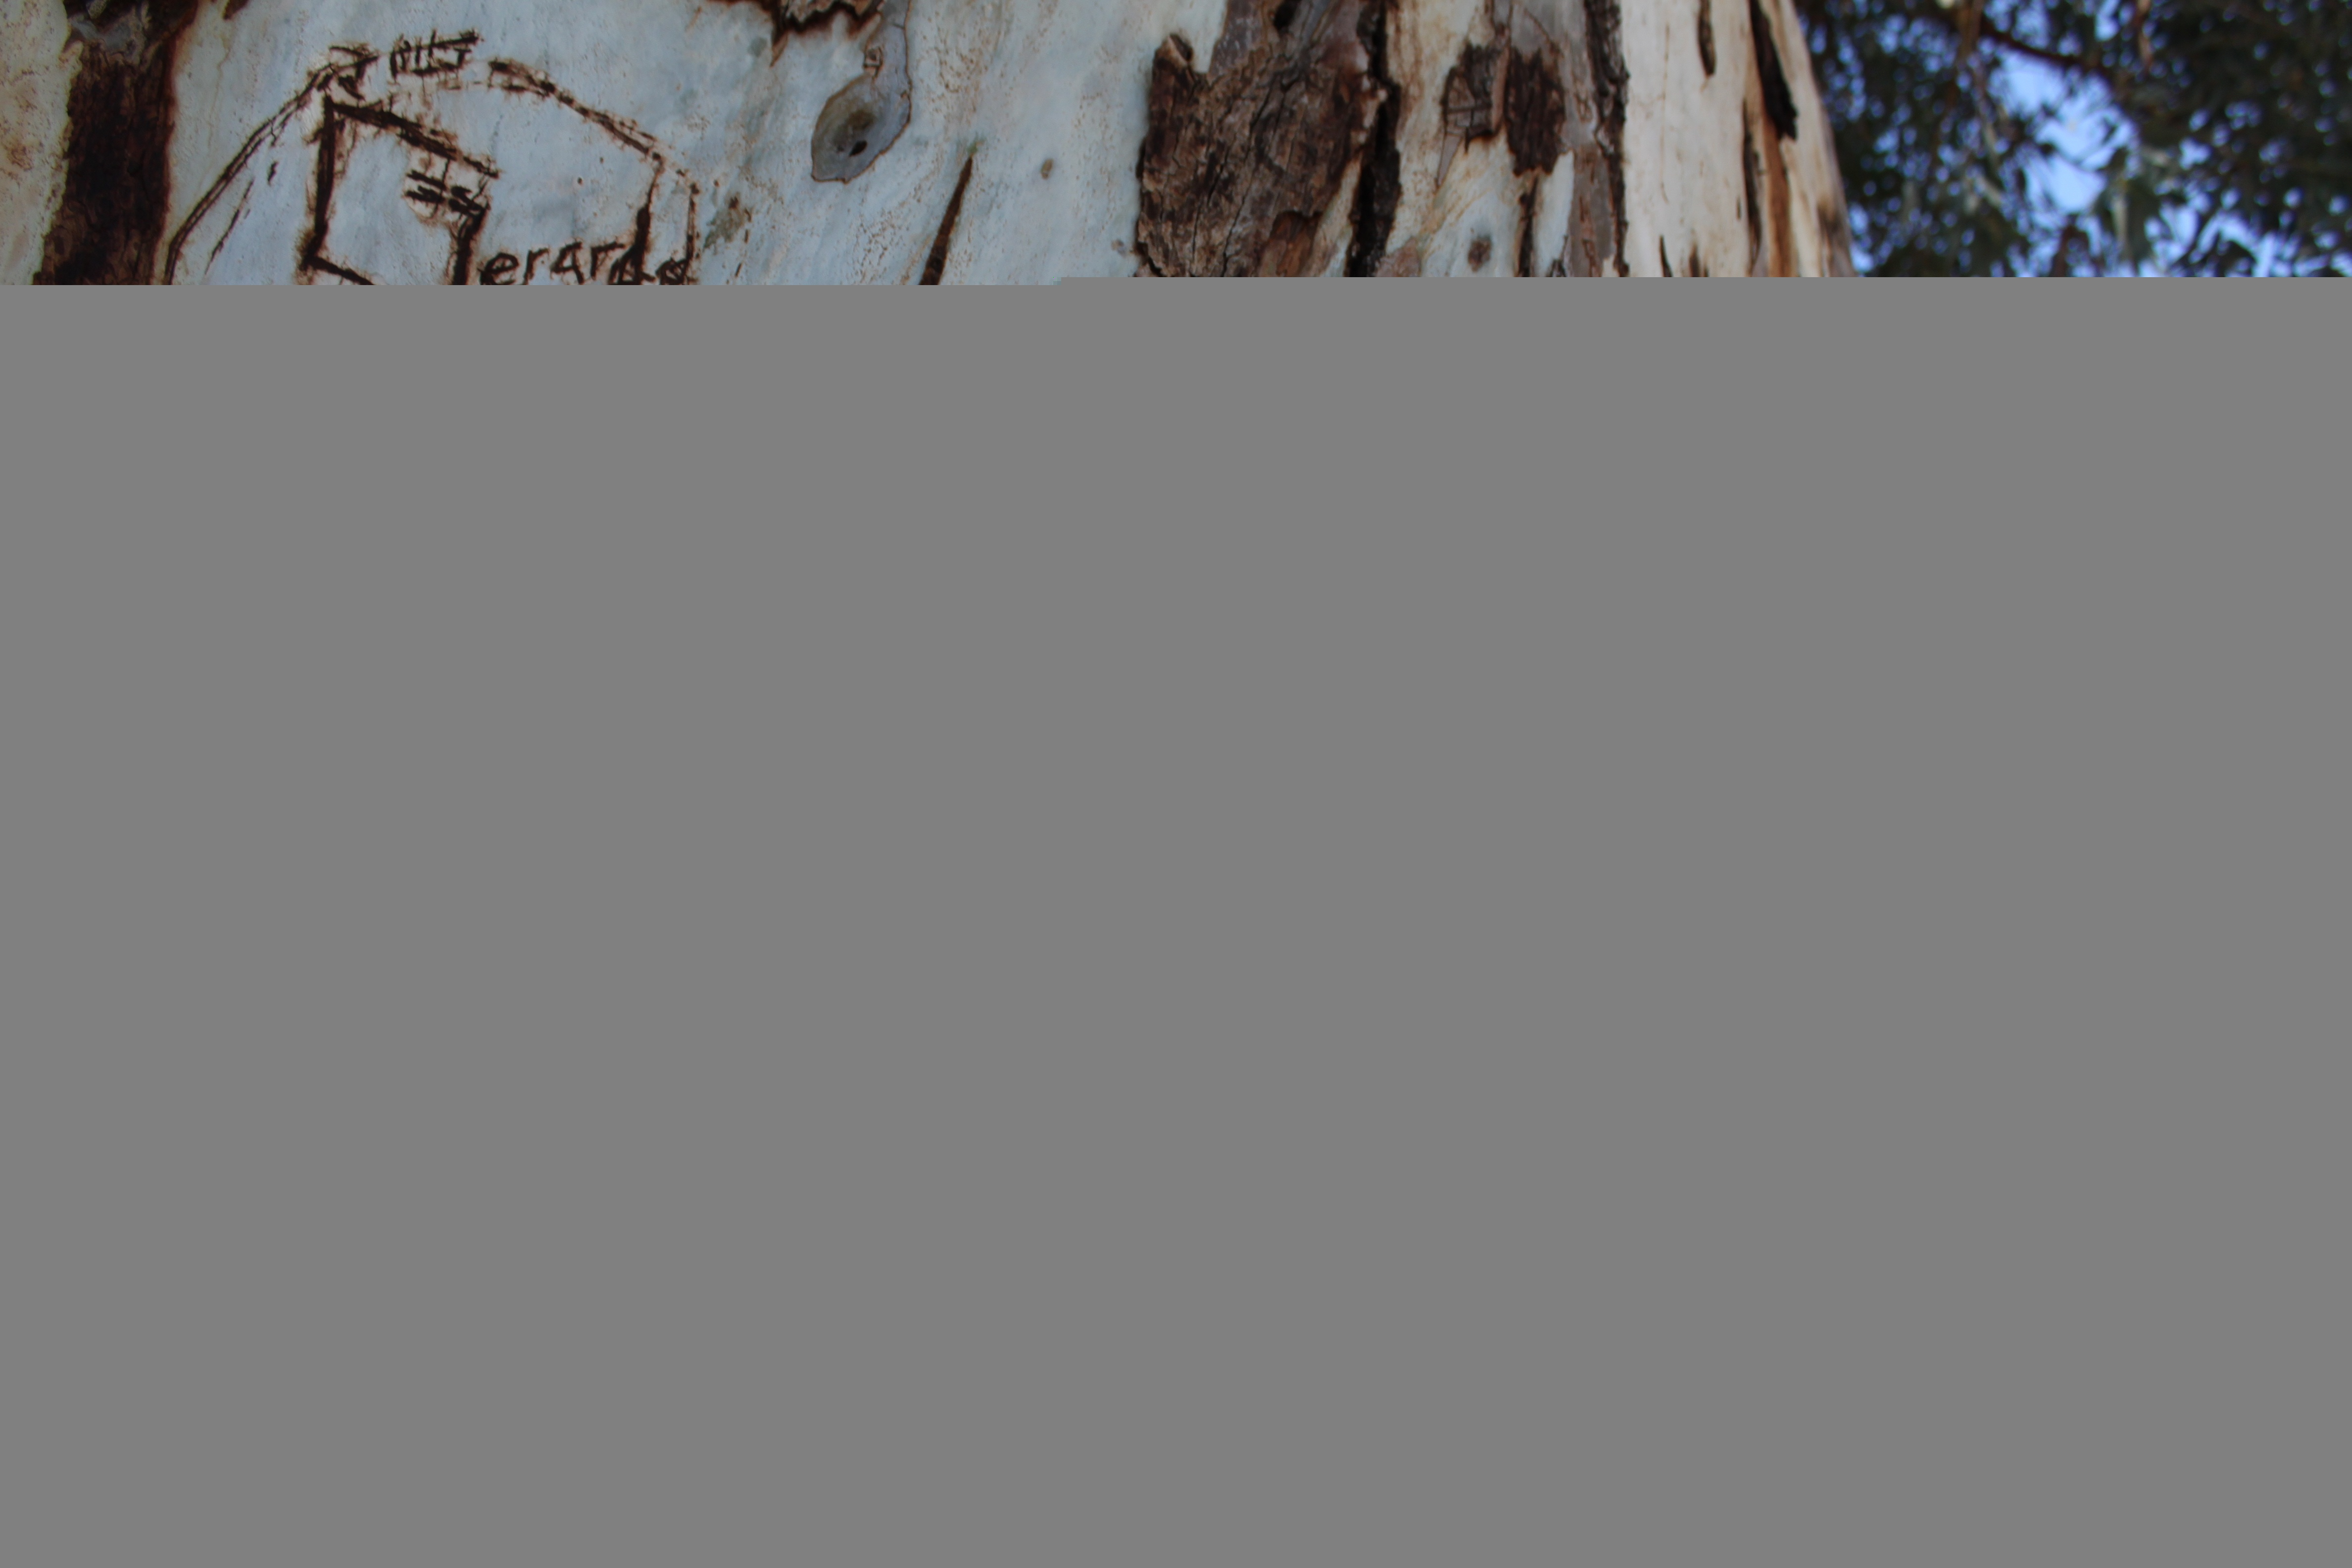
tree, nature, structure, plant, wood, texture, trunk, old, bark, pattern, line, column, park, curtain, material, interior design, textile, outdoors, vandalism, design, carved, carving, window covering, window treatment